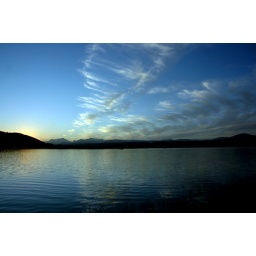
Nice seasonal sunset in Sedgefield South Africa flaunting a blue sky from to everywhere.